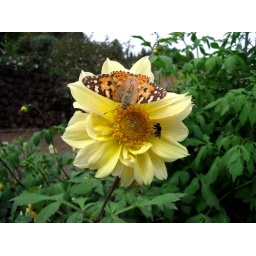
Meeting in the yellow flower